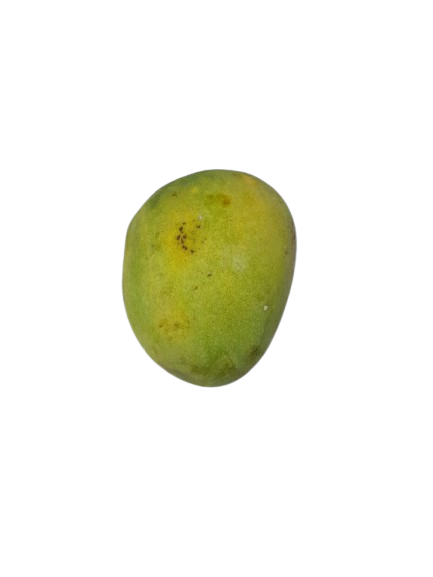
Mango variety: Himsagar